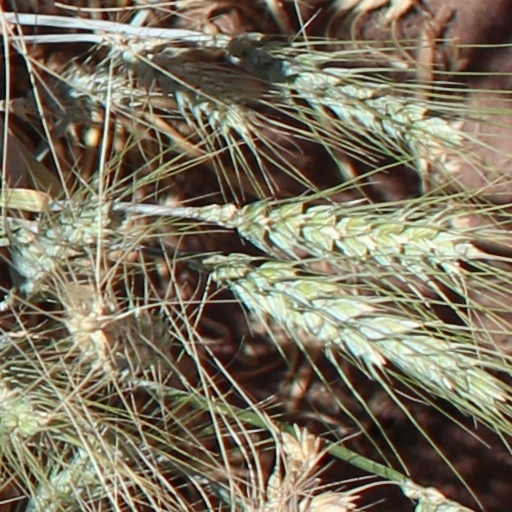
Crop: wheat